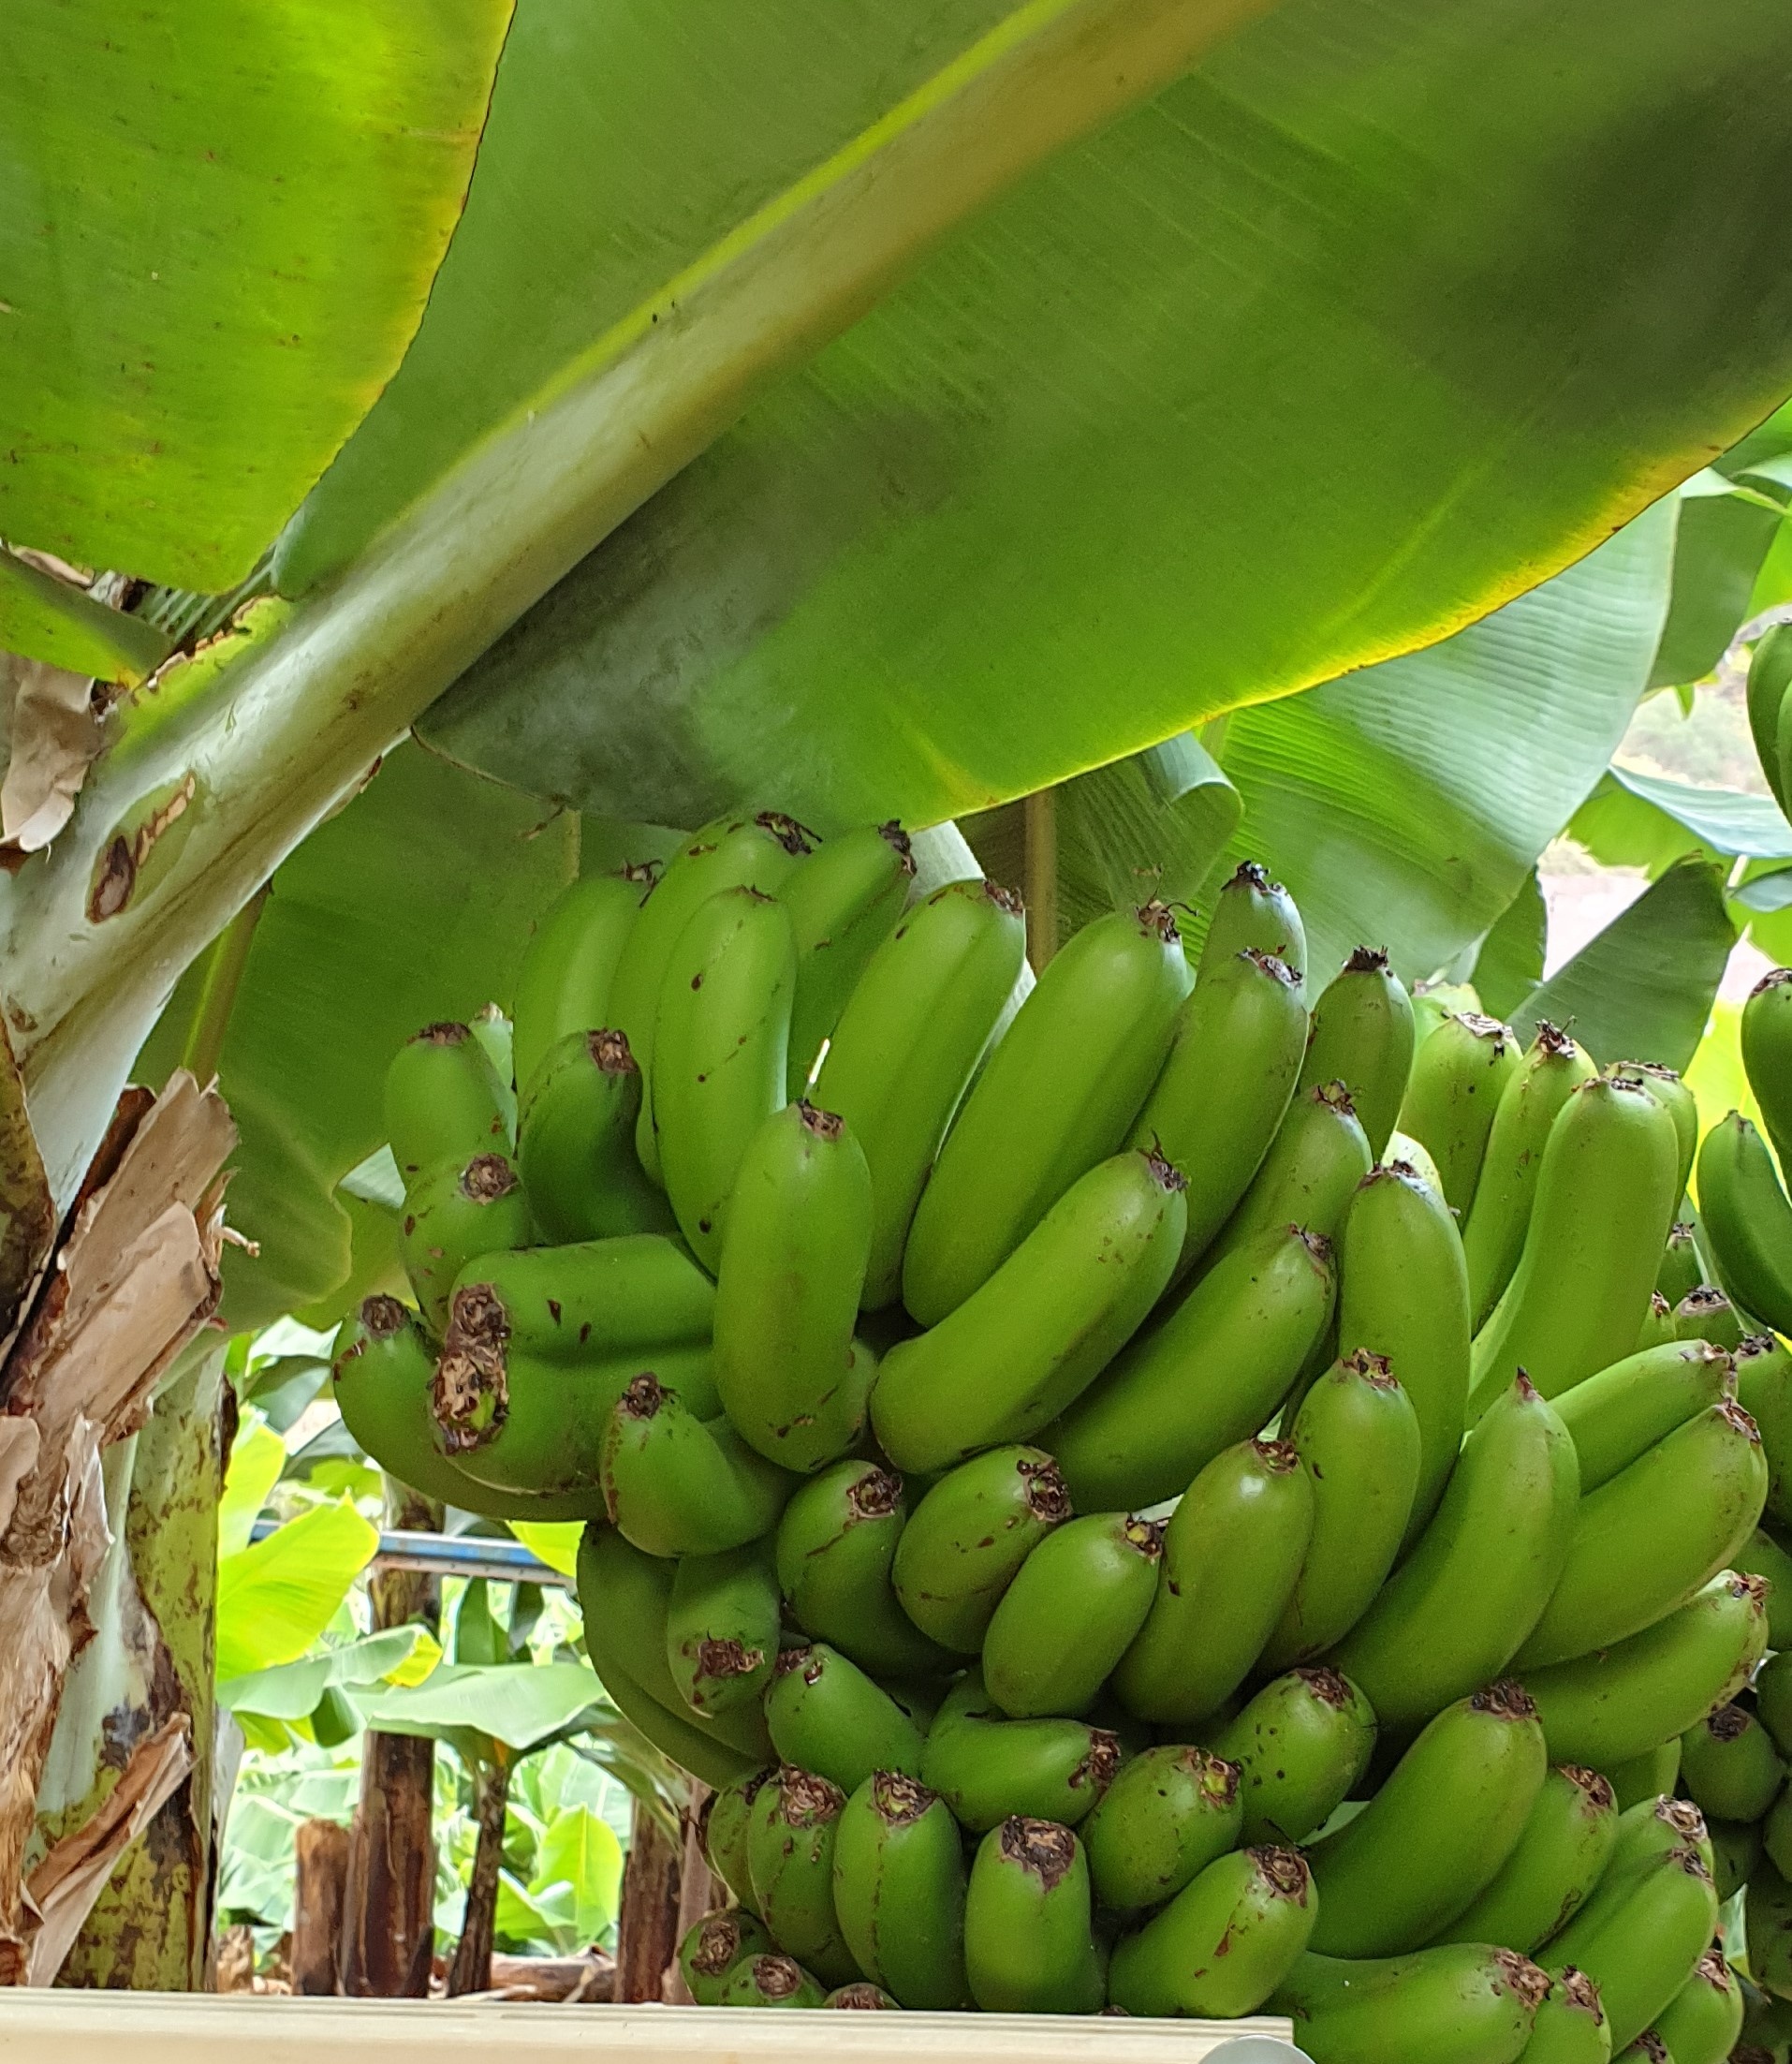
Label: Cut